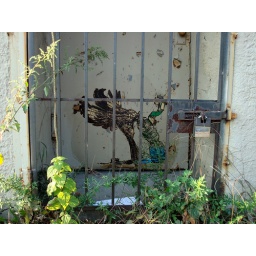
Woodcut and 4 layer stencil on paper pasted on door by streetartist ELBOW-TOE.